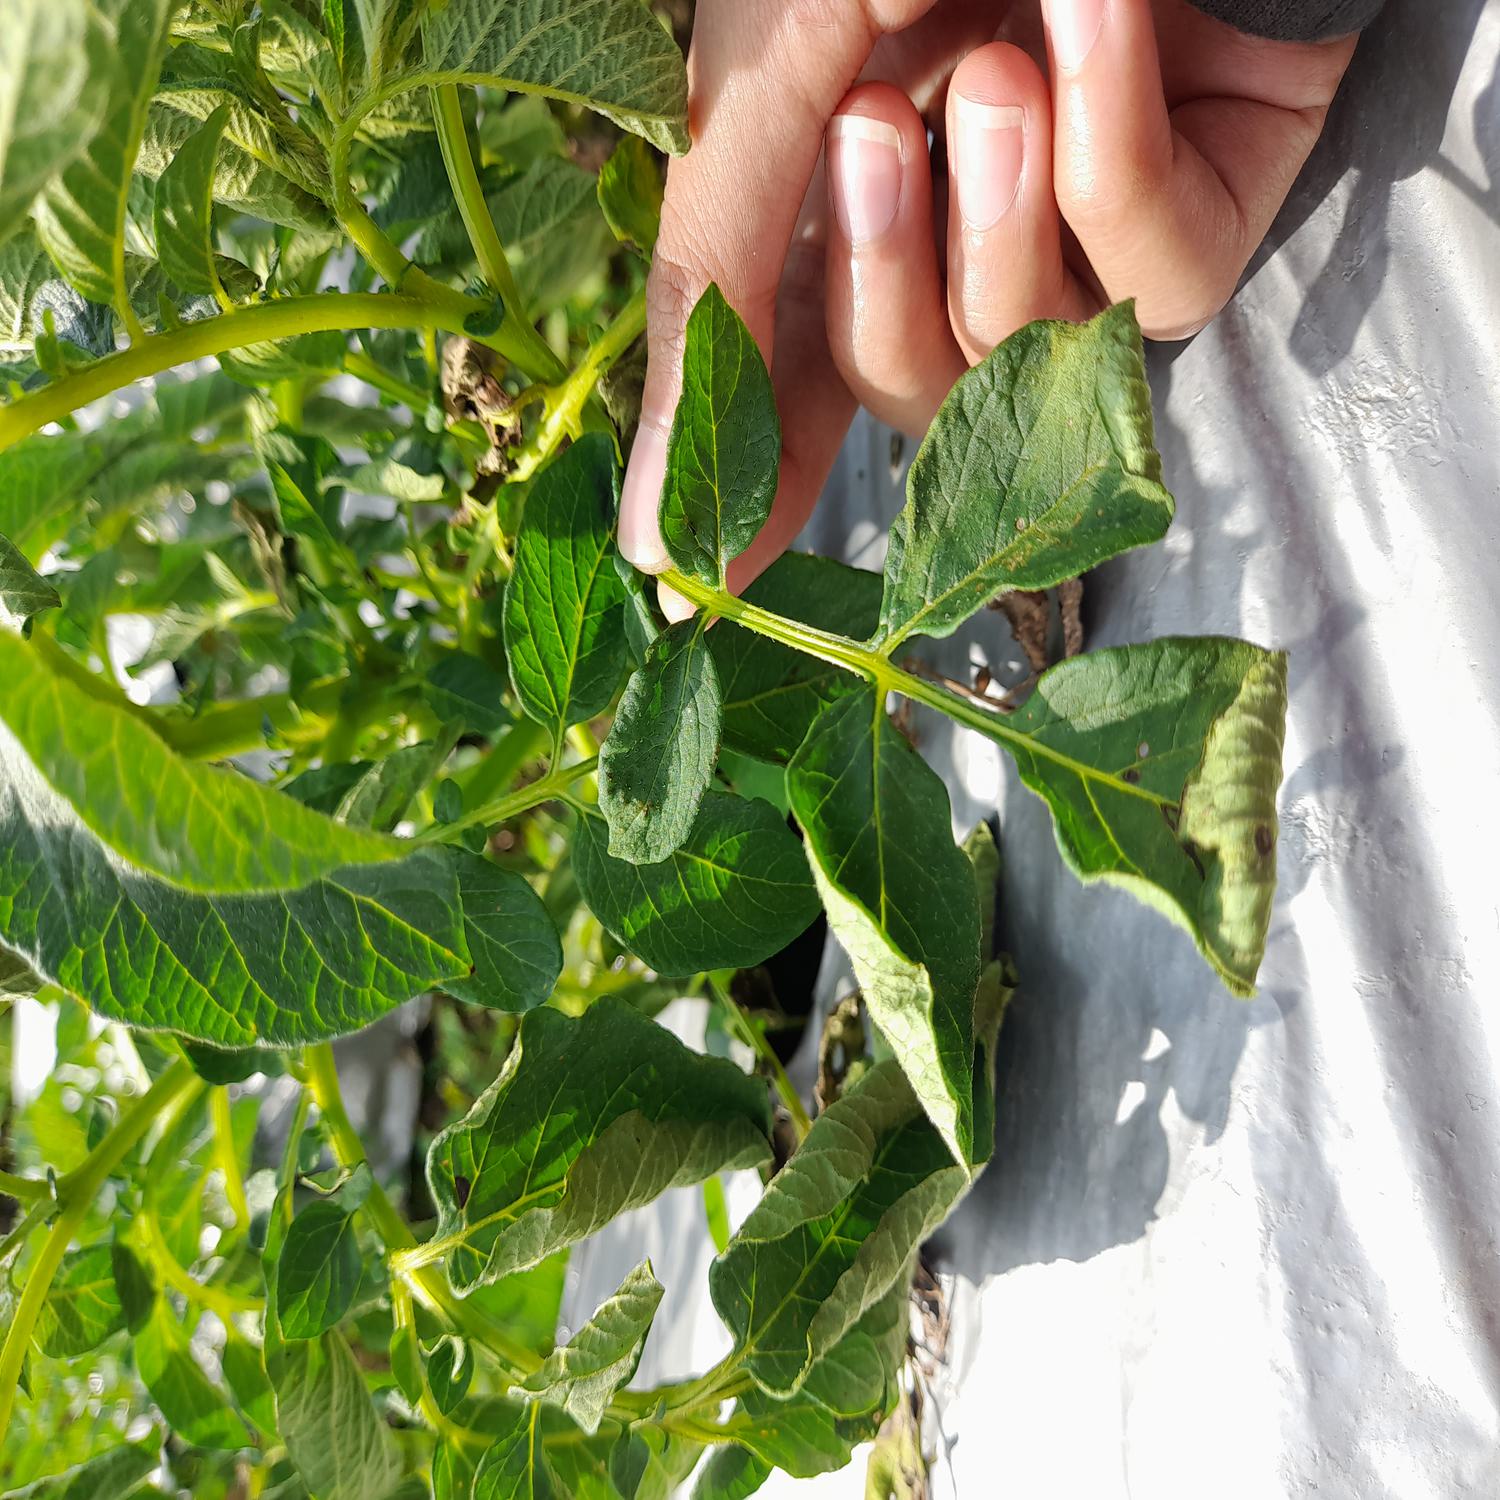
Etiqueta: Pudricion_Parda